Untung Jawa (Amsterdam Island)

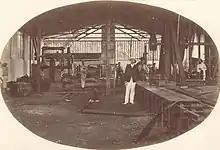
Shipyard of the NIDM on Amsterdam Island in 1876

In 1816 the Kingdom of the Netherlands took control of the Thousand Islands. During the mid-nineteenth century Onrust Island was developed as a state naval base. Meanwhile, the introduction of steam power made that careening became problematic. Steamships had to have their boilers and engines removed for the operation, and for paddle steamers the side wheels also had to be removed. Furthermore, careening was very detrimental to the hull, and this effect increased with size of the ships. Therefore, dry docks were required in the East Indies. In 1856 Onrust got a wooden dry dock owned by the Dutch navy. In November 1869 the iron Onrust Dock of 3,000 tons arrived at Onrust. It started a period wherein Onrust was the main naval repair shipyard in the Dutch East Indies.